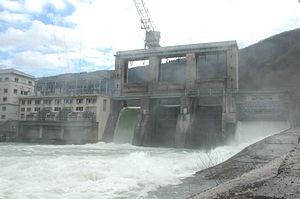
Granges est une ancienne commune française du département de l'Ain. En 1974, la commune fusionne avec Matafelon pour former la commune de Matafelon-Granges.
Le barrage de Cize-Bolozon est un barrage situé en France sur les communes de Corveissiat et de Matafelon-Granges, dans le département de l'Ain en région Auvergne-Rhône-Alpes.